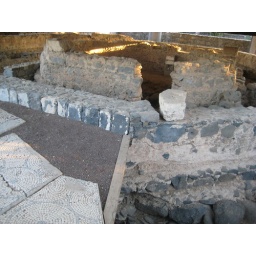
Rins of Peter's octagonal house (new church was built over it)